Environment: real
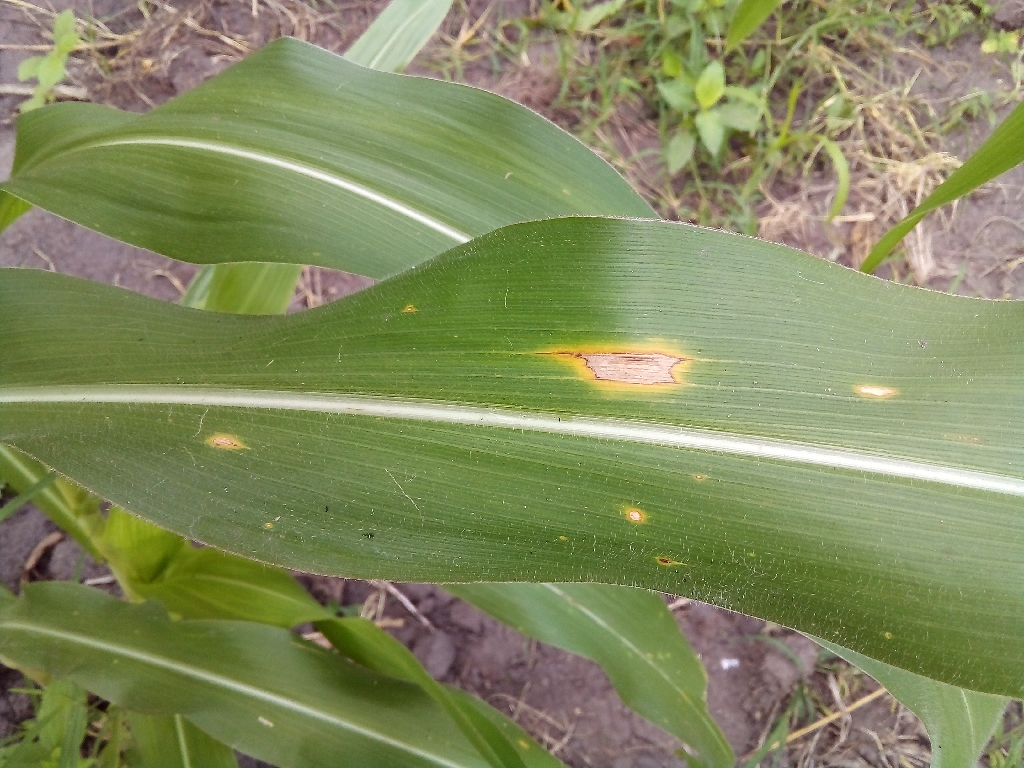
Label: northern_corn_leaf_blight